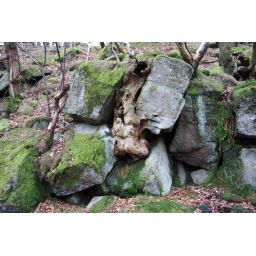
old tree in rocks